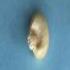
Maize quality: Good